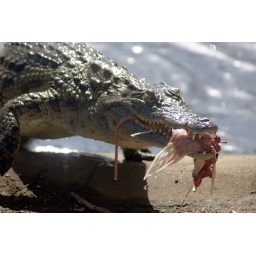
Close up picture of a crocodile eating chicken with water in the background